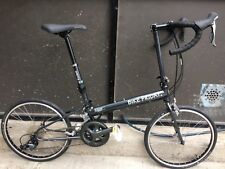
Vehicle type: Bikes